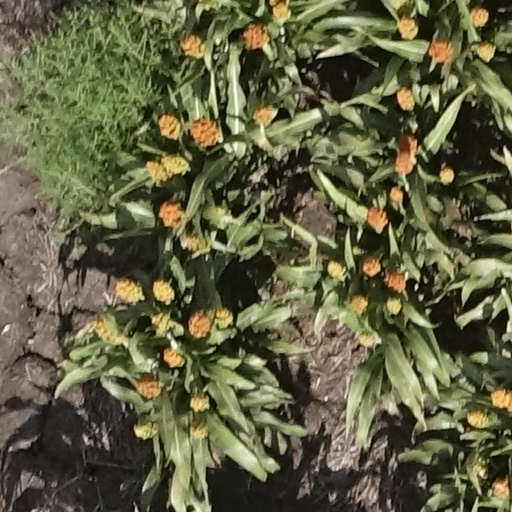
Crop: sorghum